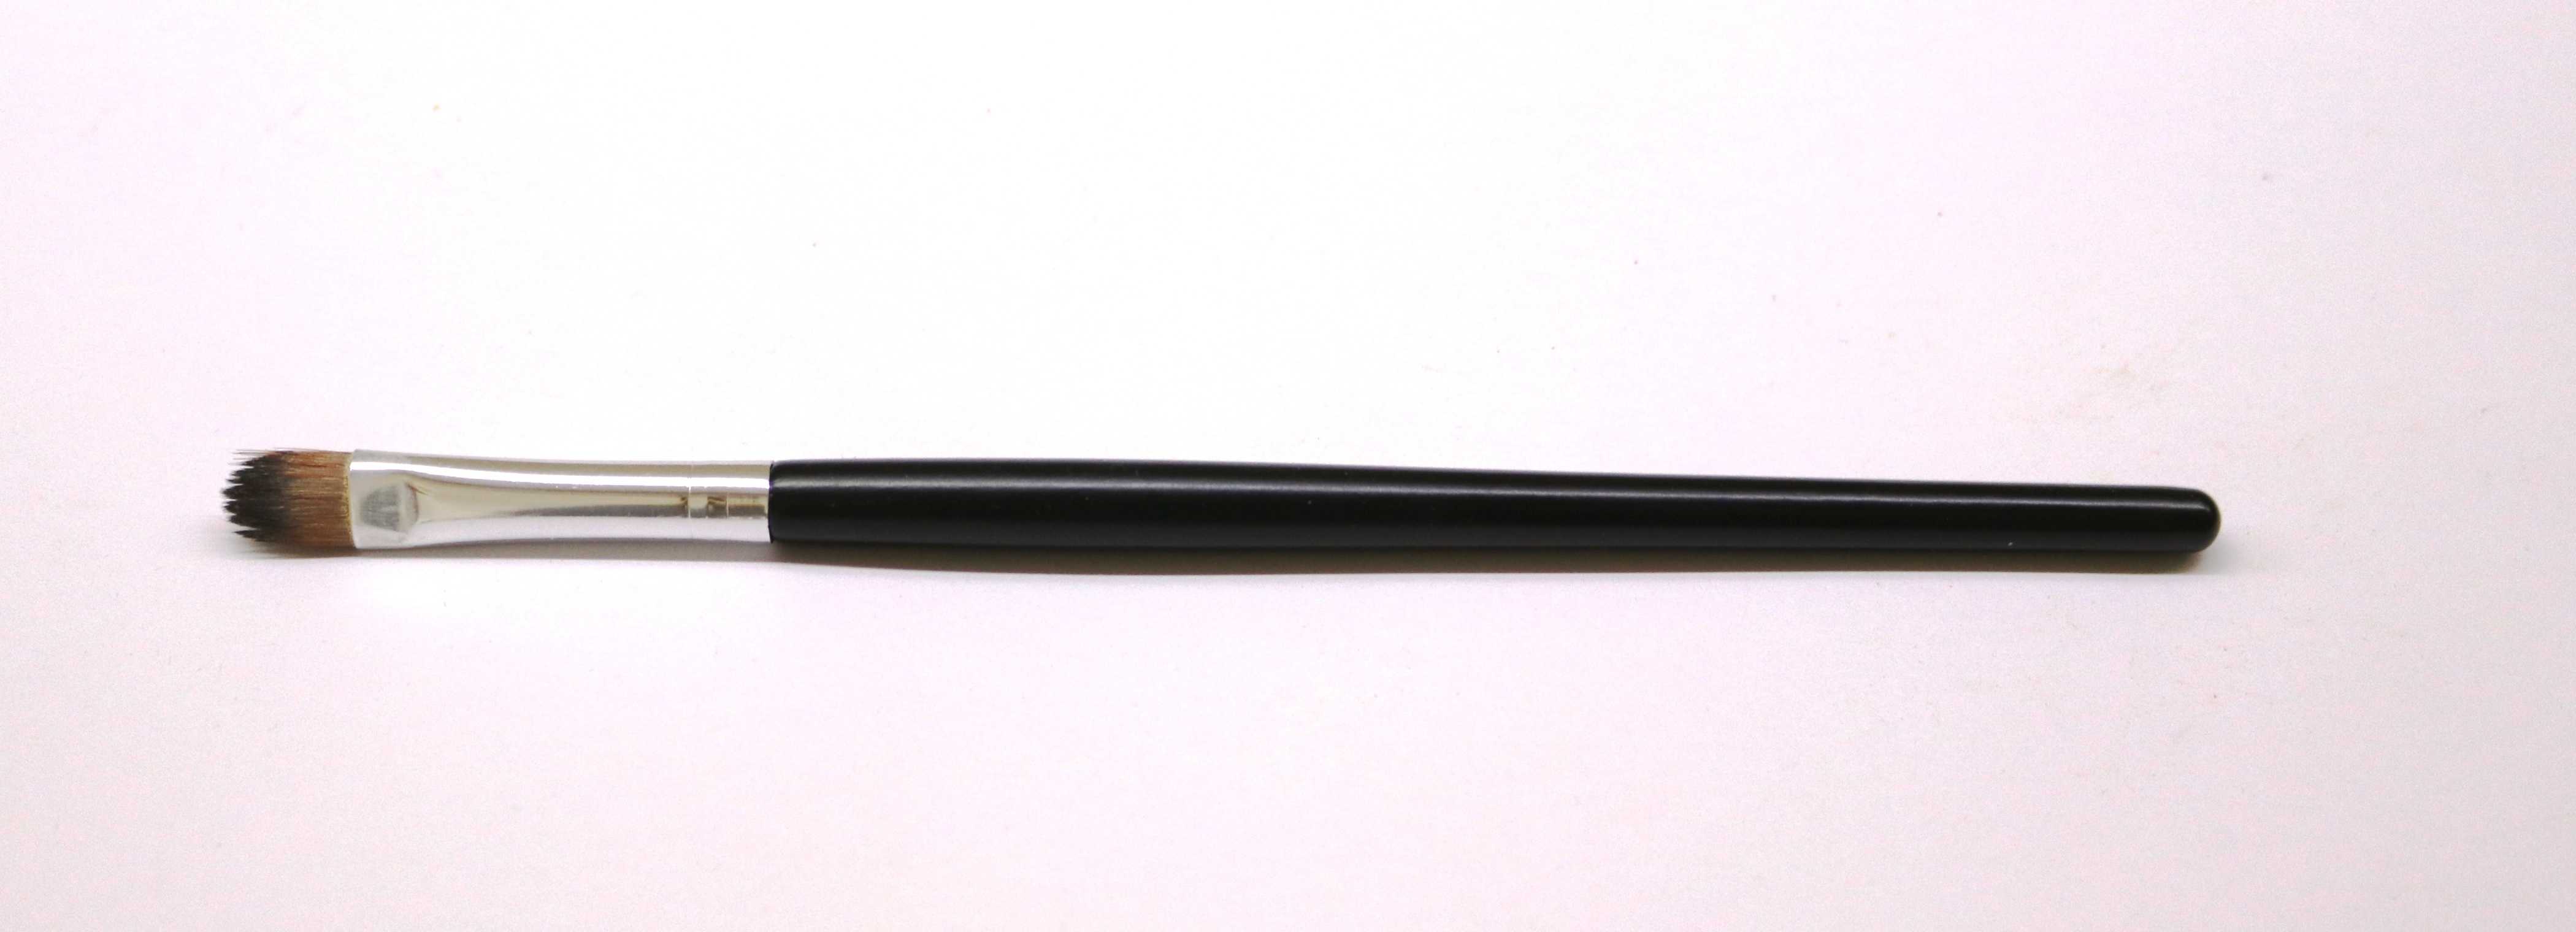
pencil, woman, brush, painting, makeup, product, face, shadows, accessories, cosmetic brush